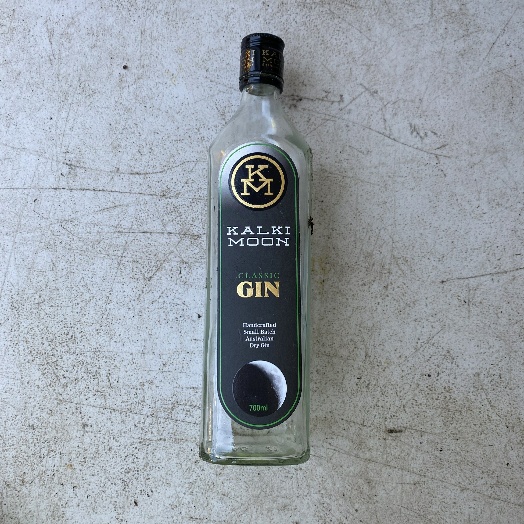
Label: Glass